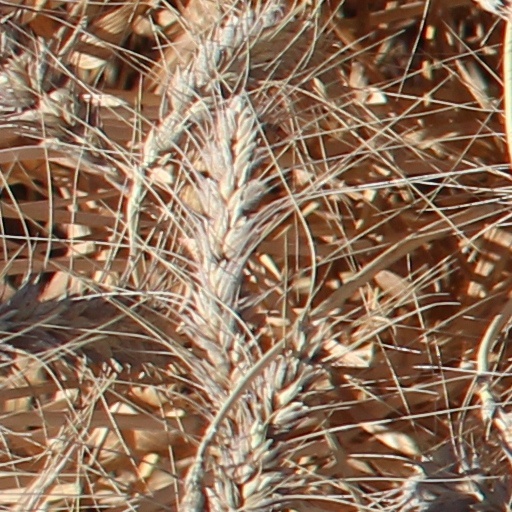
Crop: wheat